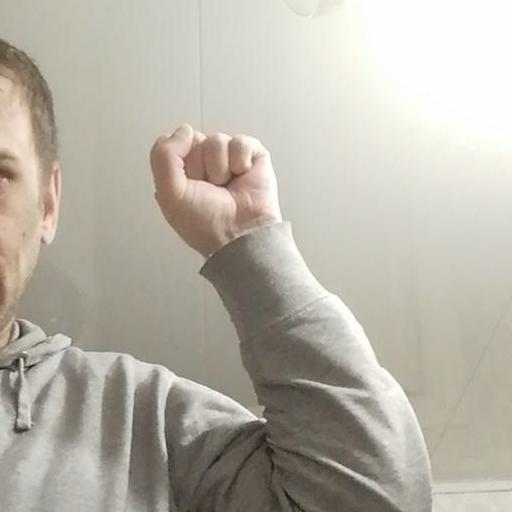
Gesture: fist